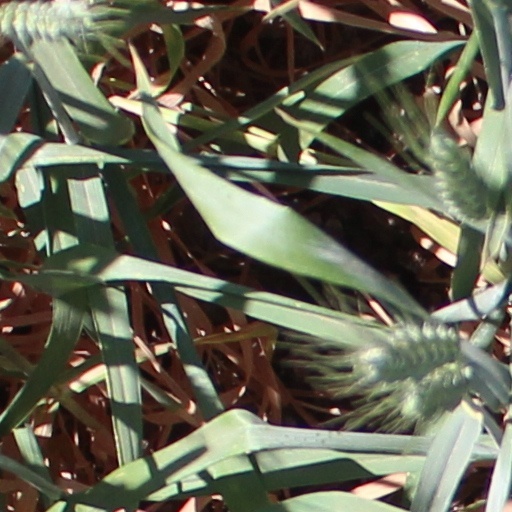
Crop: wheat